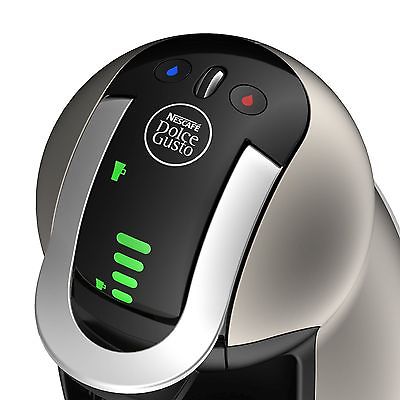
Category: coffee maker